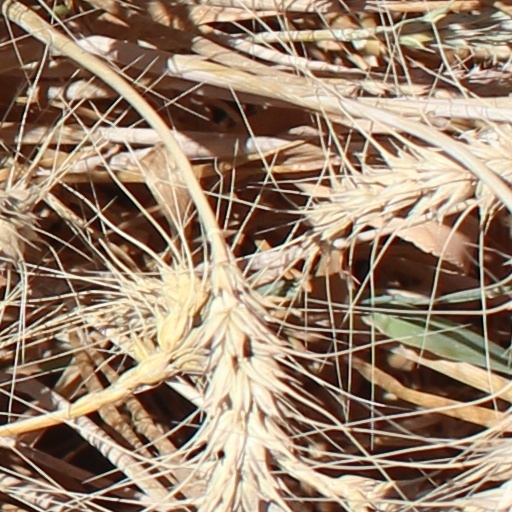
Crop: wheat